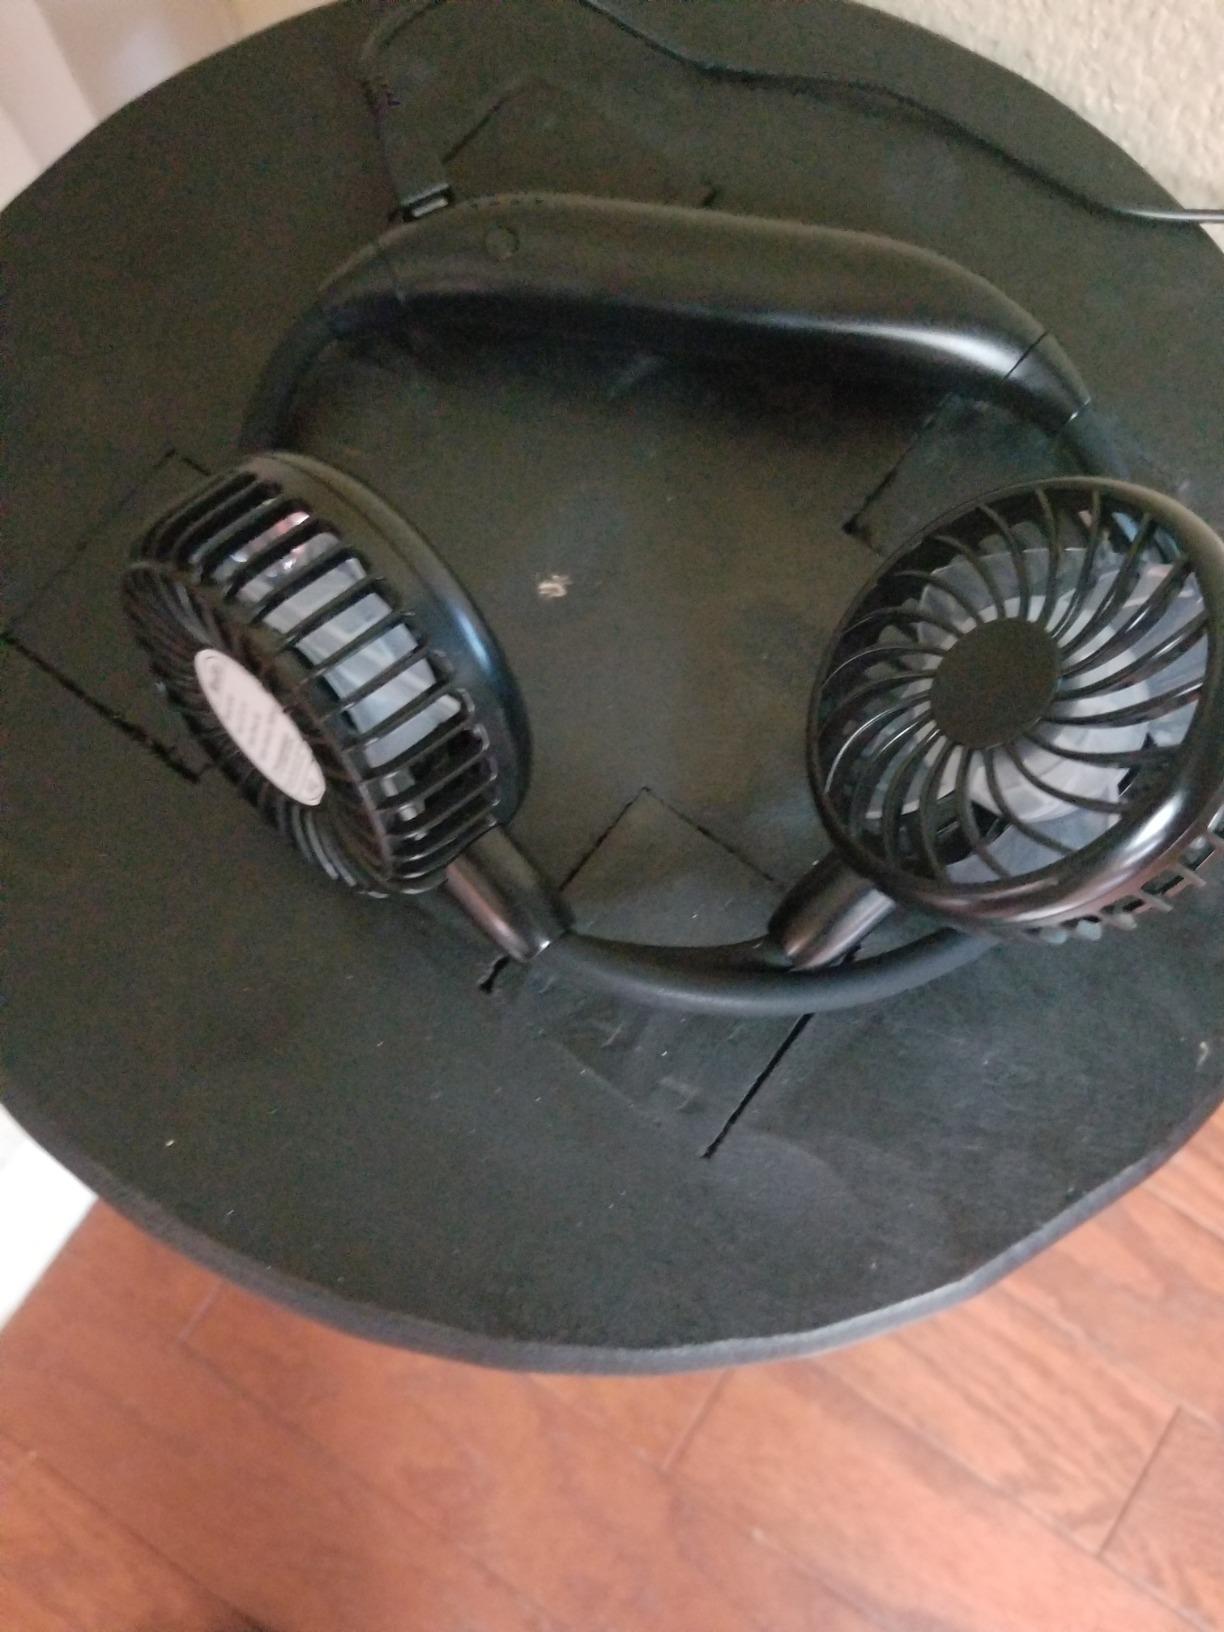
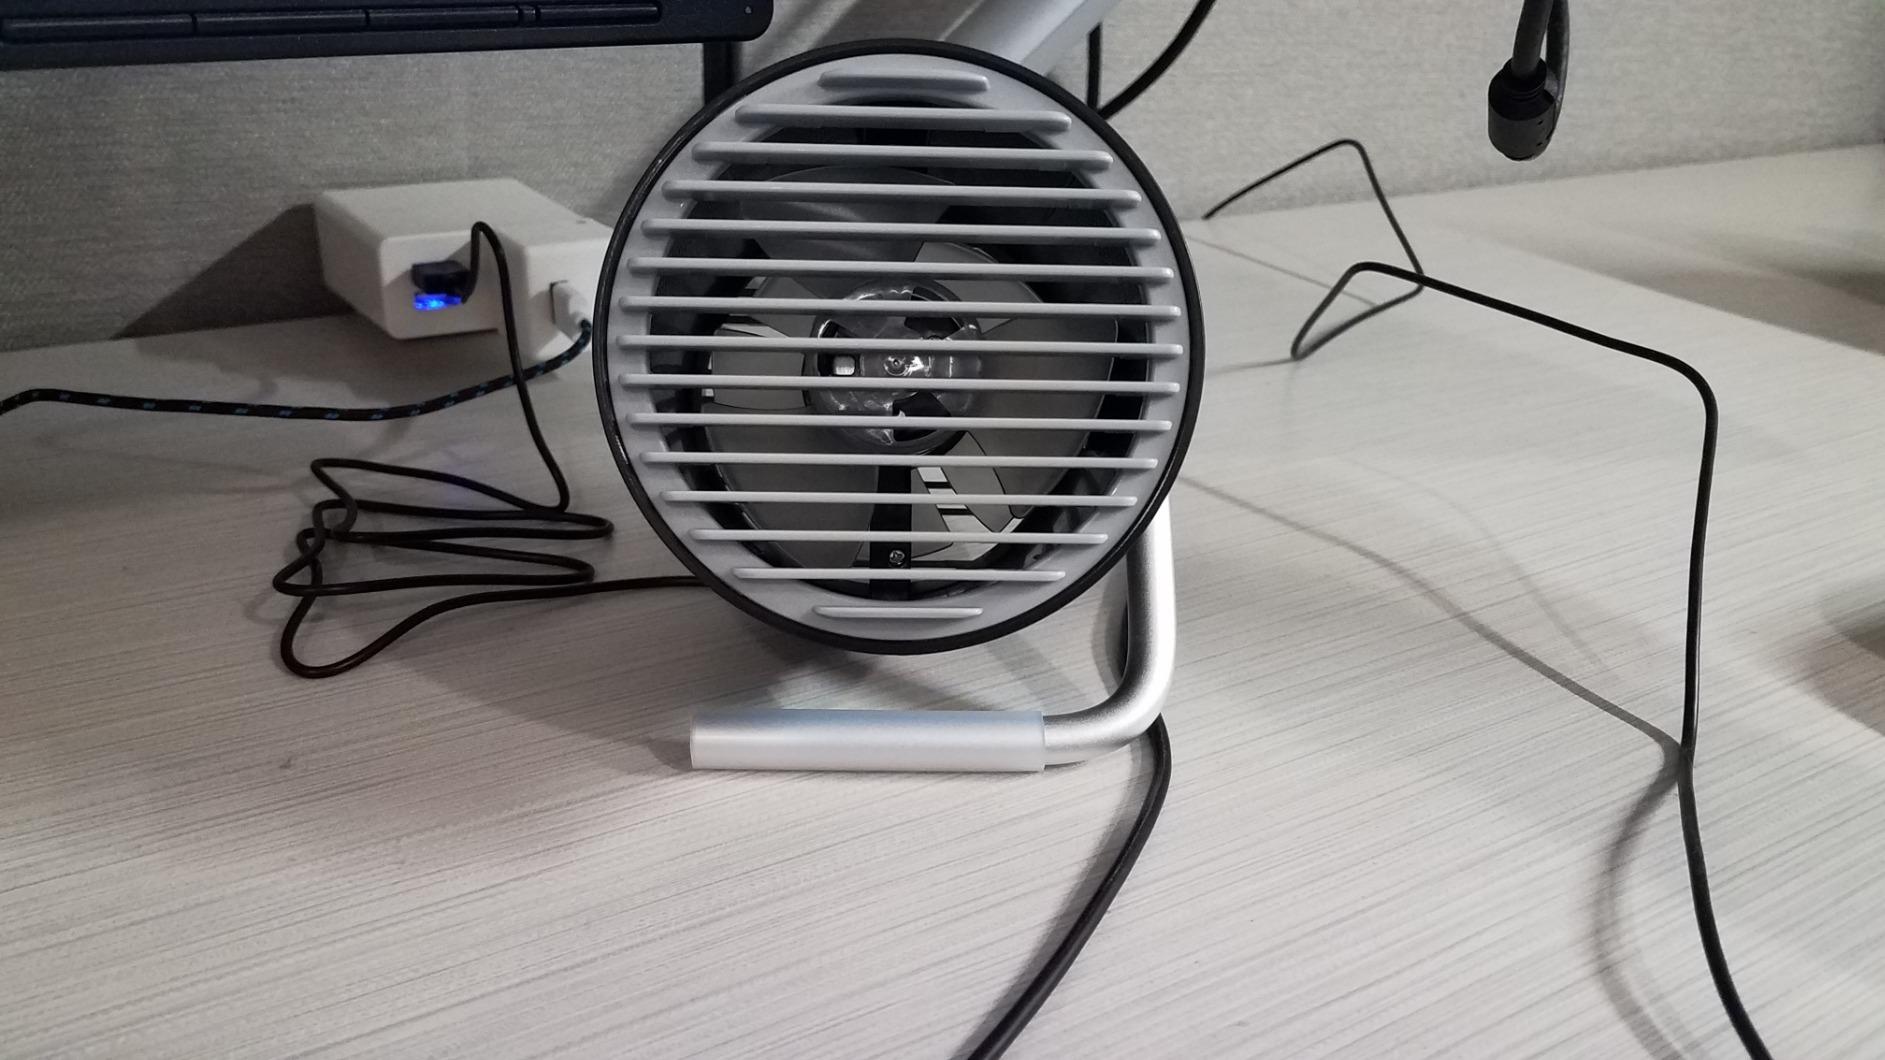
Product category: fan
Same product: no